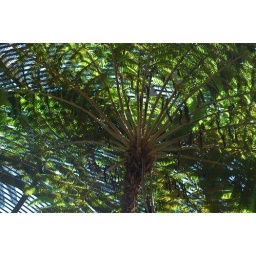
Giant tree fern canopy against the roof of the Botanical Gardens.